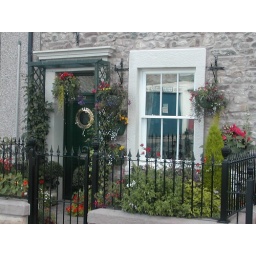
The controversial house with flowers in Morecambe